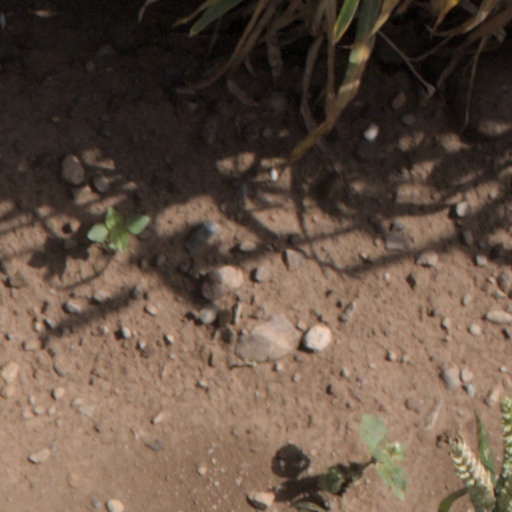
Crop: wheat